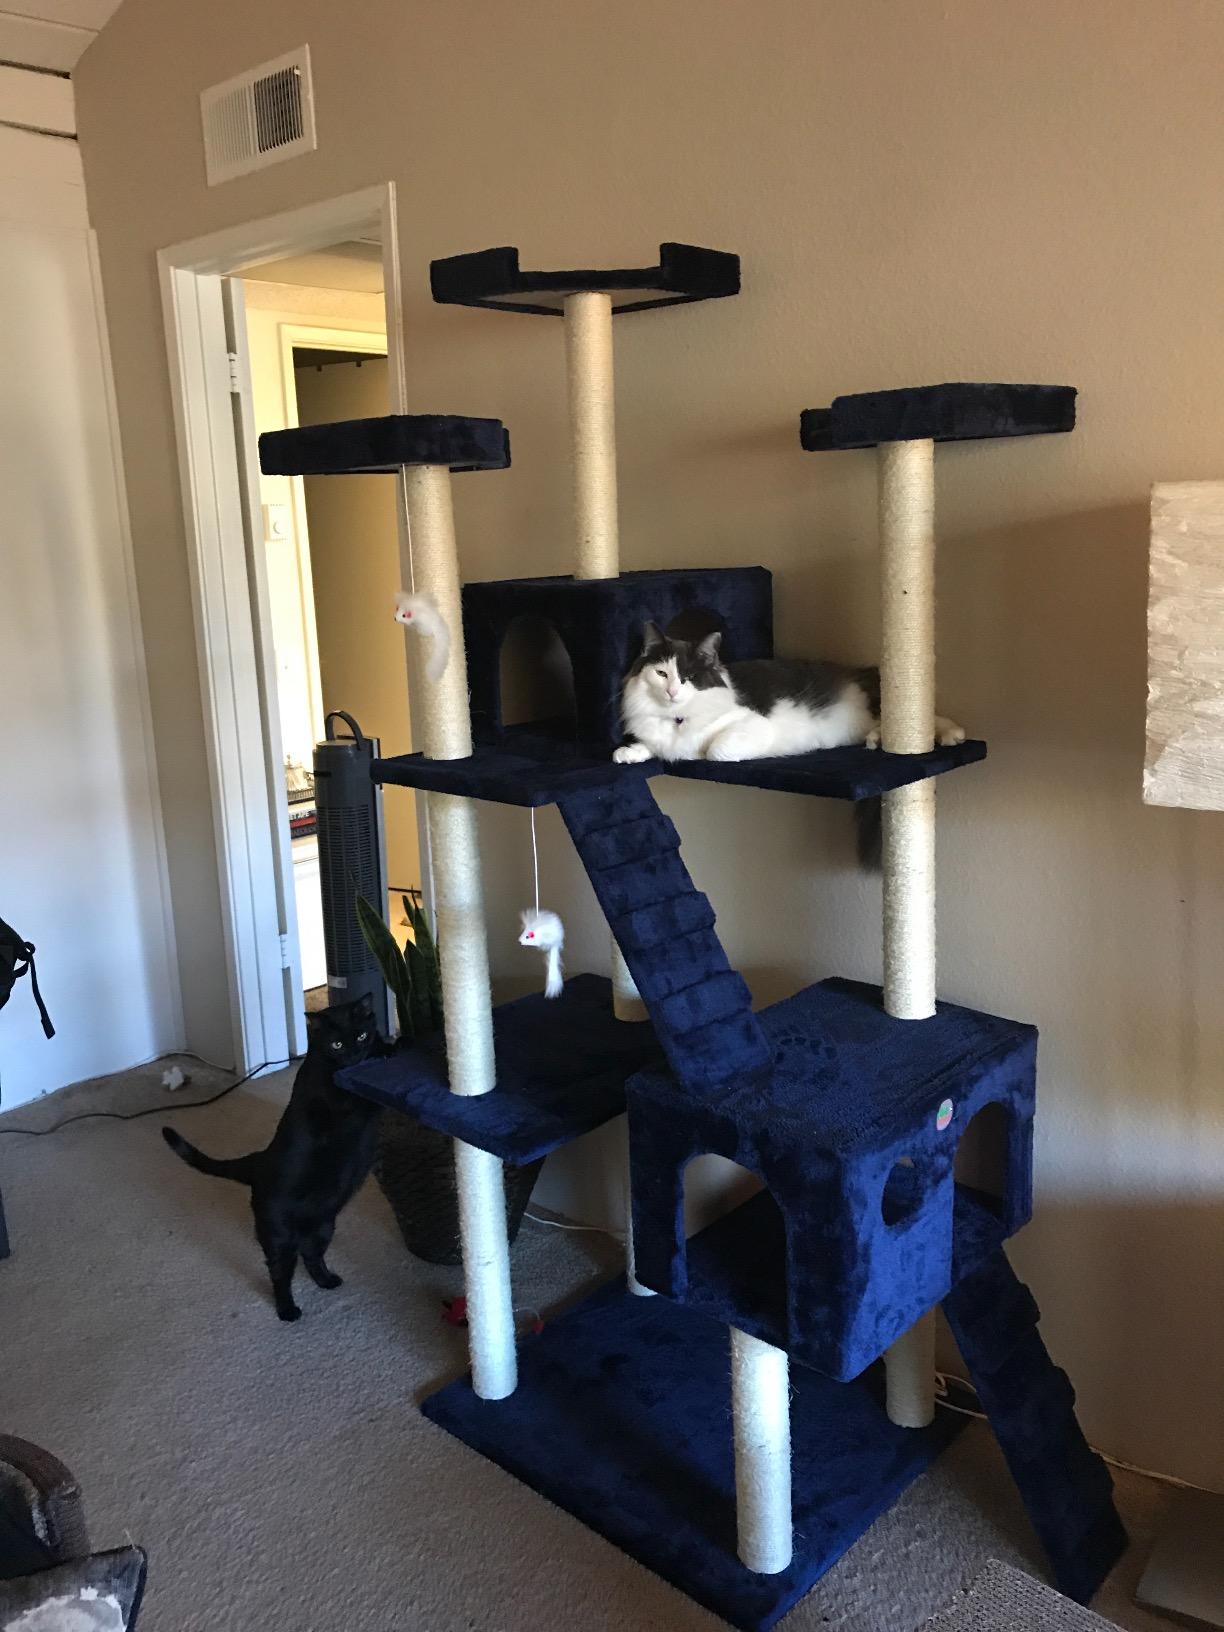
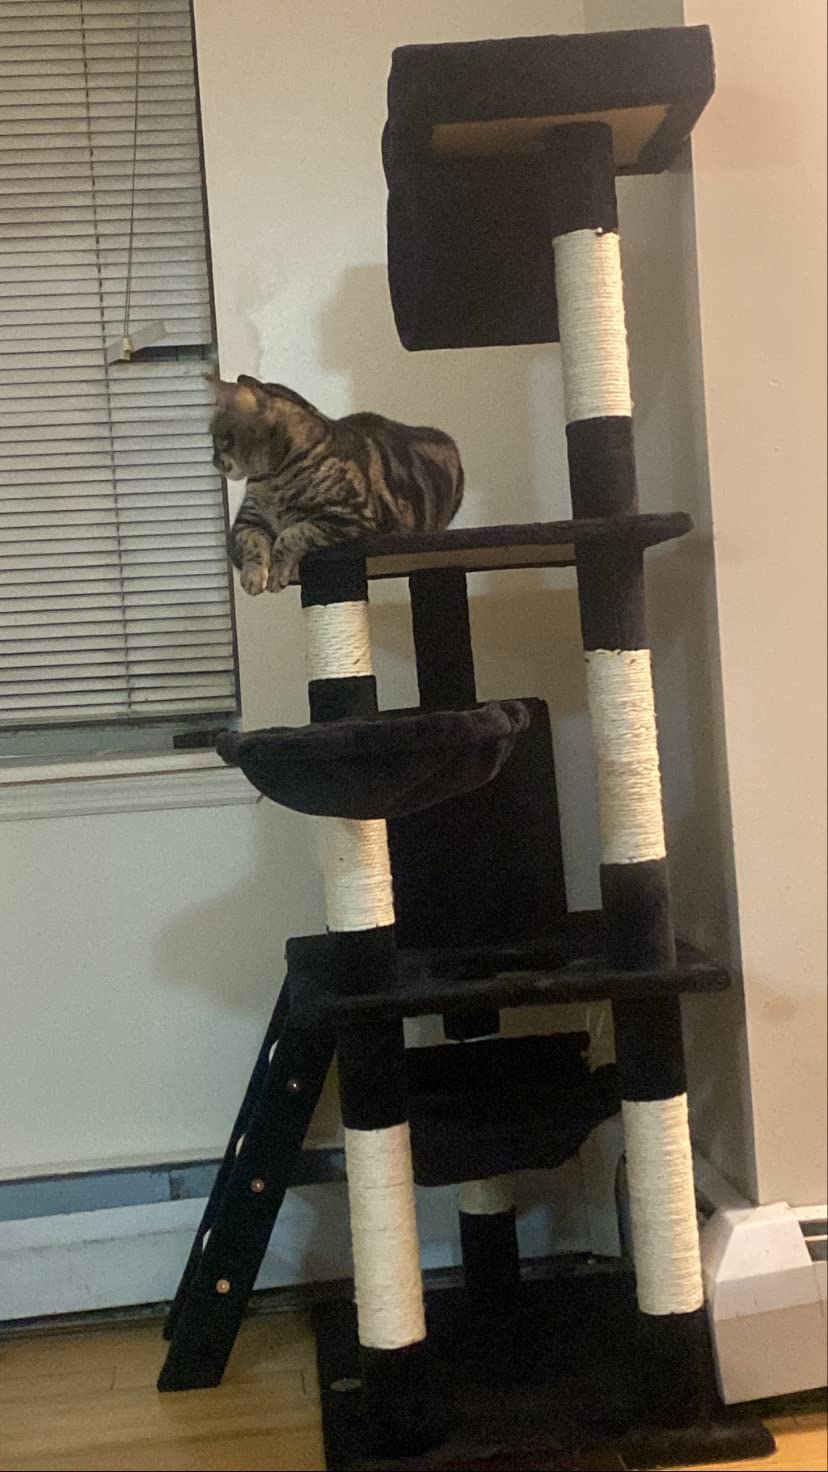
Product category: items_cat tree
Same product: no